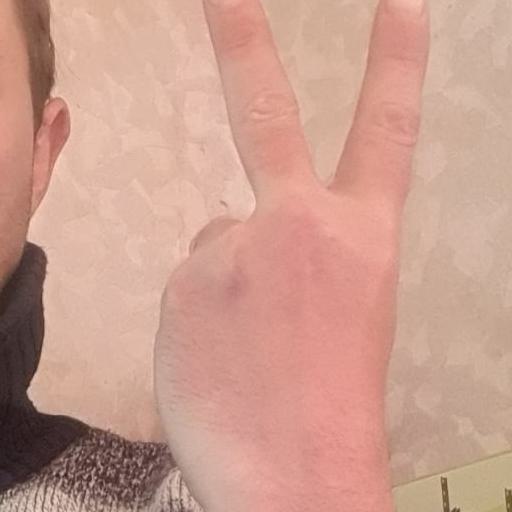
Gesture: peace_inverted